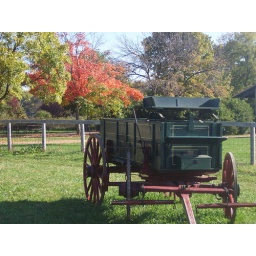
The box wagon sits near the corn field ready to be put to use for the corn harvest.